War of the Antiochene Succession

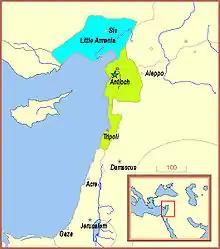
Kingdom of Cilicia, Principality of Antioch and County of Tripoli in the early 13th century

The War of the Antiochene Succession, also known as the Antiochene War of Succession, was a series of armed conflicts in northern Syria between 1201 and 1219 over the contested succession to Bohemond III of Antioch. The Principality of Antioch, the leading Christian power in the region during the late 12th century, faced a challenge to its dominance from the Armenian Kingdom of Cilicia. The capture of the key Syrian fortress Bagras by Leo II of Cilician Armenia sparked a prolonged conflict in the early 1190s. Leo attempted to seize Antioch, but the Greek and Latin burghers formed a commune that prevented the Armenians from taking control of the city. BohemondIII's eldest son, Raymond, died in 1197, leaving an infant son, Raymond-Roupen, whose mother, Alice, was Leo's niece and heir presumptive. Although BohemondIII and the Antiochene nobility recognised Raymond-Roupen's claim, the commune favored BohemondIII's younger son, Bohemond, who already held the County of Tripoli.